Jeri Porter

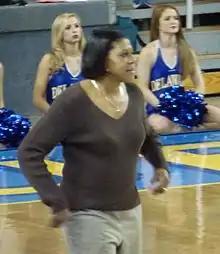

Jeri Porter (born January 23, 1970) is a former women's basketball program head coach at George Mason University. She coached for six years at Radford University, where she posted a 93–85 record, including a 43–39 mark in conference play. In 2007, she led Radford to a 23-win record; a second time in school history and two Big South Championship in a row.